Minami-Uozaki Station

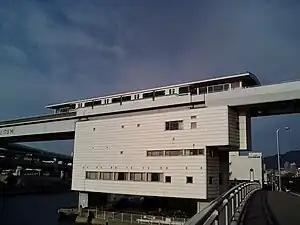

is a railway station on the Rokko Island Line in Kobe, Hyōgo Prefecture, Japan, operated by Kobe New Transit.